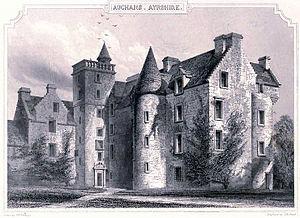
Le château d'Auchans vers Dundonald dans la région d'Ayrshire en Écosse.